Modibo Maïga

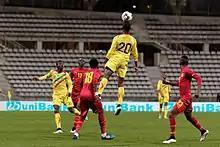
Maïga rising for a header in a friendly against Ghana, 31 March 2015

Maïga plays for Mali, making his debut on 17 November 2007 in a 2–3 friendly defeat to Senegal at the Stade Olympique Yves-du-Manoir in Colombes, France, as a 59th-minute substitute for Souleymane Dembélé. His first goal came on 21 June 2009 in World Cup qualification, equalising in a 3–1 victory over Benin at the Stade du 26 Mars in Bamako. He wore the number 10 shirt at the 2010 Africa Cup of Nations, playing all three games of a group stage elimination in Angola.